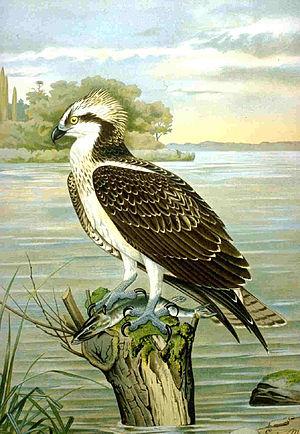
Le Val de Loire est une région naturelle française correspondant à la partie de la vallée de la Loire située, d'amont en aval, dans les départements du Loiret, de Loir-et-Cher, d'Indre-et-Loire et de Maine-et-Loire. Elle se compose du Val de Loire orléanais, du Blésois, du Val de Loire tourangeau, du Saumurois et du Val d'Anjou.
Les Pandionidae sont une famille de rapaces constituée du seul genre Pandion et de deux espèces actuelles.